Ramon Abellana

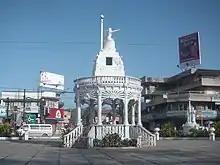
Rotunda

Dr. Ramon Alcoseba Abellana (February 5, 1911 – November 5, 2001) was a Cebuano sculptor and composer from Carcar. He learned sculpture from his grandfather, Gonzalo and from his father, Teofilo, who was also a school principal and sculptor. He pursued dentistry as a profession. He compared making dental impressions to sculpting. An artist by heart, apart from practicing his dental profession, he was also making sculptures. His first commissioned work was the Carcar landmark, "Rotunda" based on the sketches of his brother, Martino Abellana. Together with his brother, Manuel, he sculpted the figures. He also carved two life-sized statues: Lapu-lapu and Sergio Osmeña Sr., that can be seen at the grounds of Cebu City Capitol.